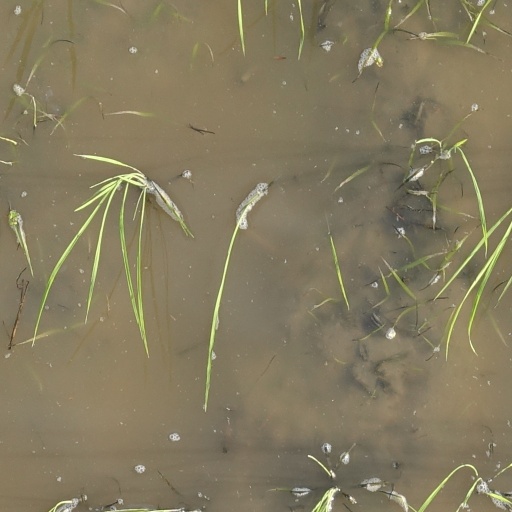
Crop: rice